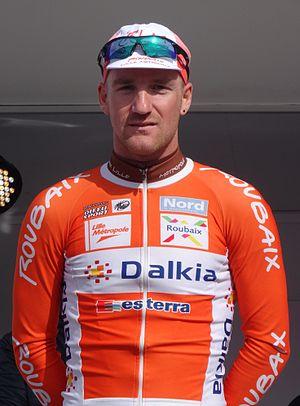
Reportage réalisé le jeudi 17 avril à l'occasion du départ et de l'arrivée du Grand Prix de Denain 2014 à Denain, Nord, Nord-Pas-de-Calais, France.
Timothy Dupont, né le 1ᵉʳ novembre 1987 à Gand, est un coureur cycliste professionnel belge. Il est membre de l'équipe Circus-Wanty Gobert.
La saison 2014 de l'équipe cycliste Roubaix Lille Métropole est la huitième de cette équipe.